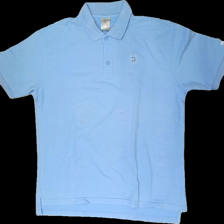
View: front
Type: Top
Category: Men
Brand: Nike
Colors: Blue
Material: 67% cotton 33% polyester
Pattern: Logo print
Cut: Regular
Size: L
Season: All
Damage: gul fläck
Damage location: middle left
Price range: <50
Recommended usage: Export
Description: blå piké med broderad logga och gul fläck på magen
Comment: broderad logga